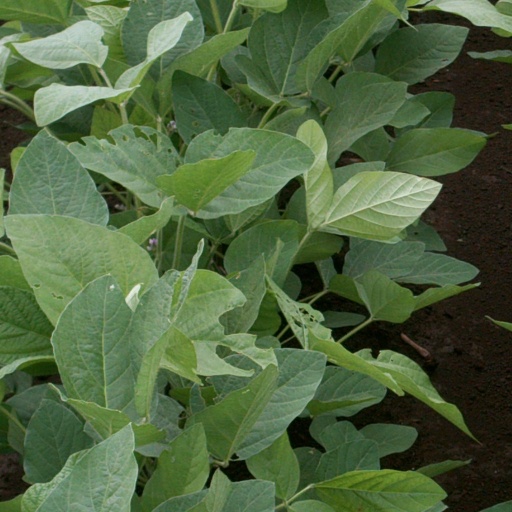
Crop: soybean